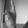
ASL letter: K